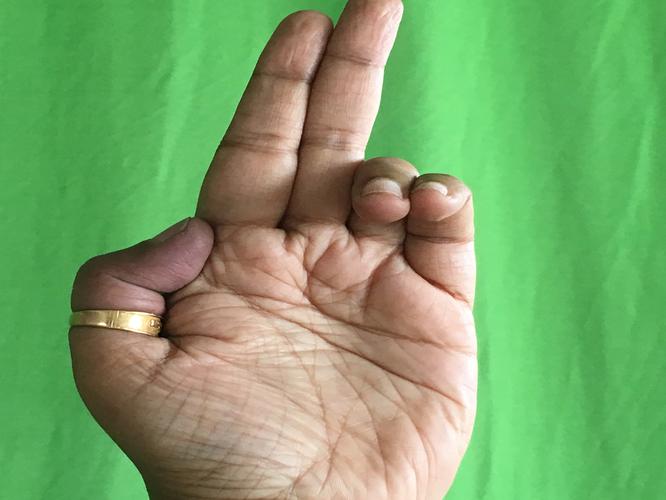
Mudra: Ardhapathaka
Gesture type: single_hand